Main battle tank

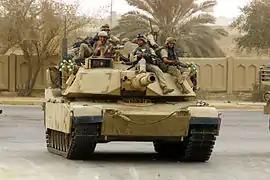
US Marines during the Iraq War ride on an M1A1 Abrams tank in April 2003.

Main battle tanks are equipped with a main gun and at least one machine gun.